Andrés Quintana Roo

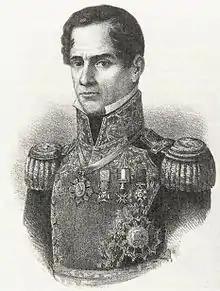
Antonio López de Santa Anna

Following these defeats, Quintana Roo and the Congress were forced to relocate frequently. On October 22, 1814, in the city of Apatzingán, the Congress issued the "Decreto Constitucional para la Libertad de la America Mexicana" (Constitutional Decree for the Liberty of Mexican America), better known as the Constitution of Apatzingán, drafted by Quintana Roo, Carlos María de Bustamonte, and José Manuel de Herrera.